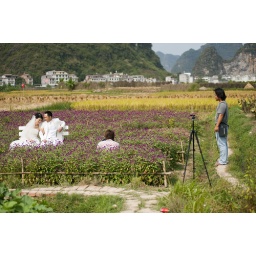
China; Yangshuo; 01-11-2009Bruidsfotografie in een bloemenveldFoto: Frans SchellekensWedding photography in flower field